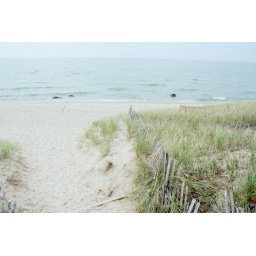
the beach behind the church in Good Hart.